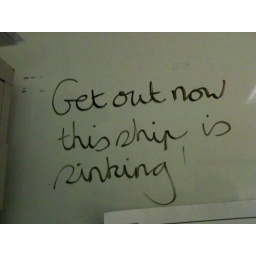
the blue boat is slipping beneath the waves